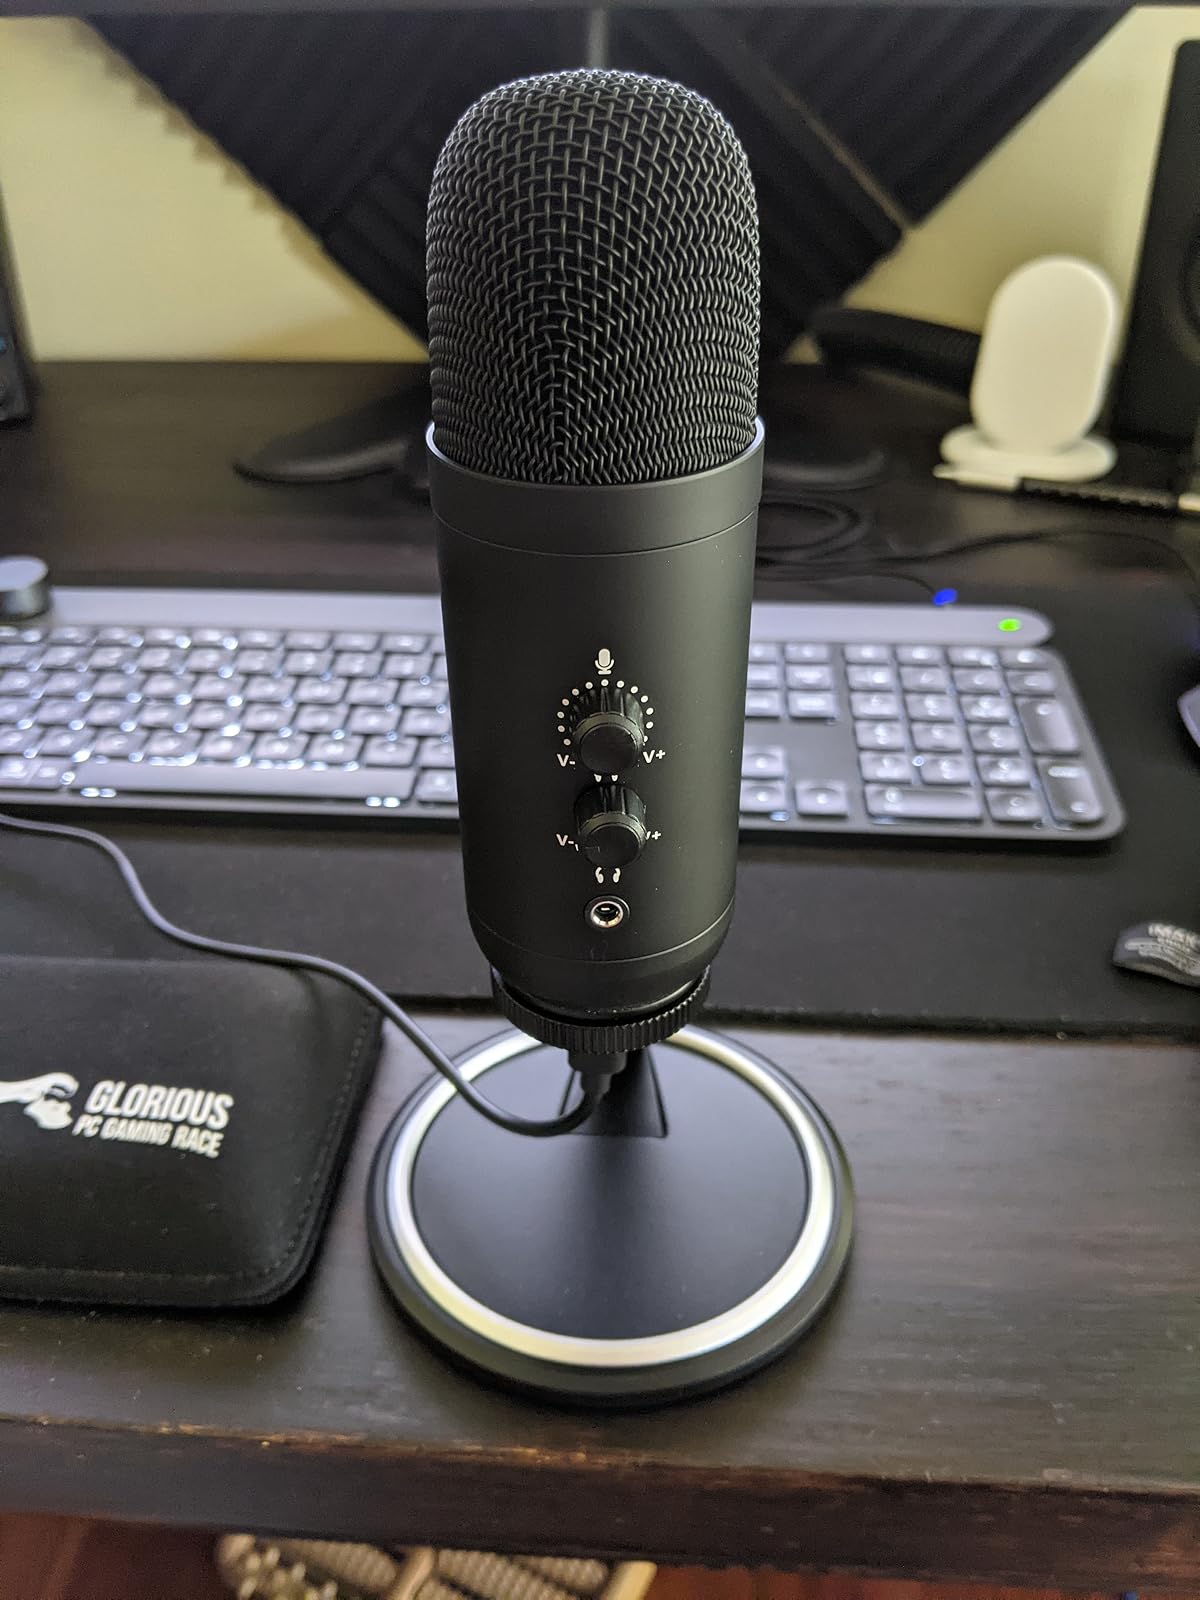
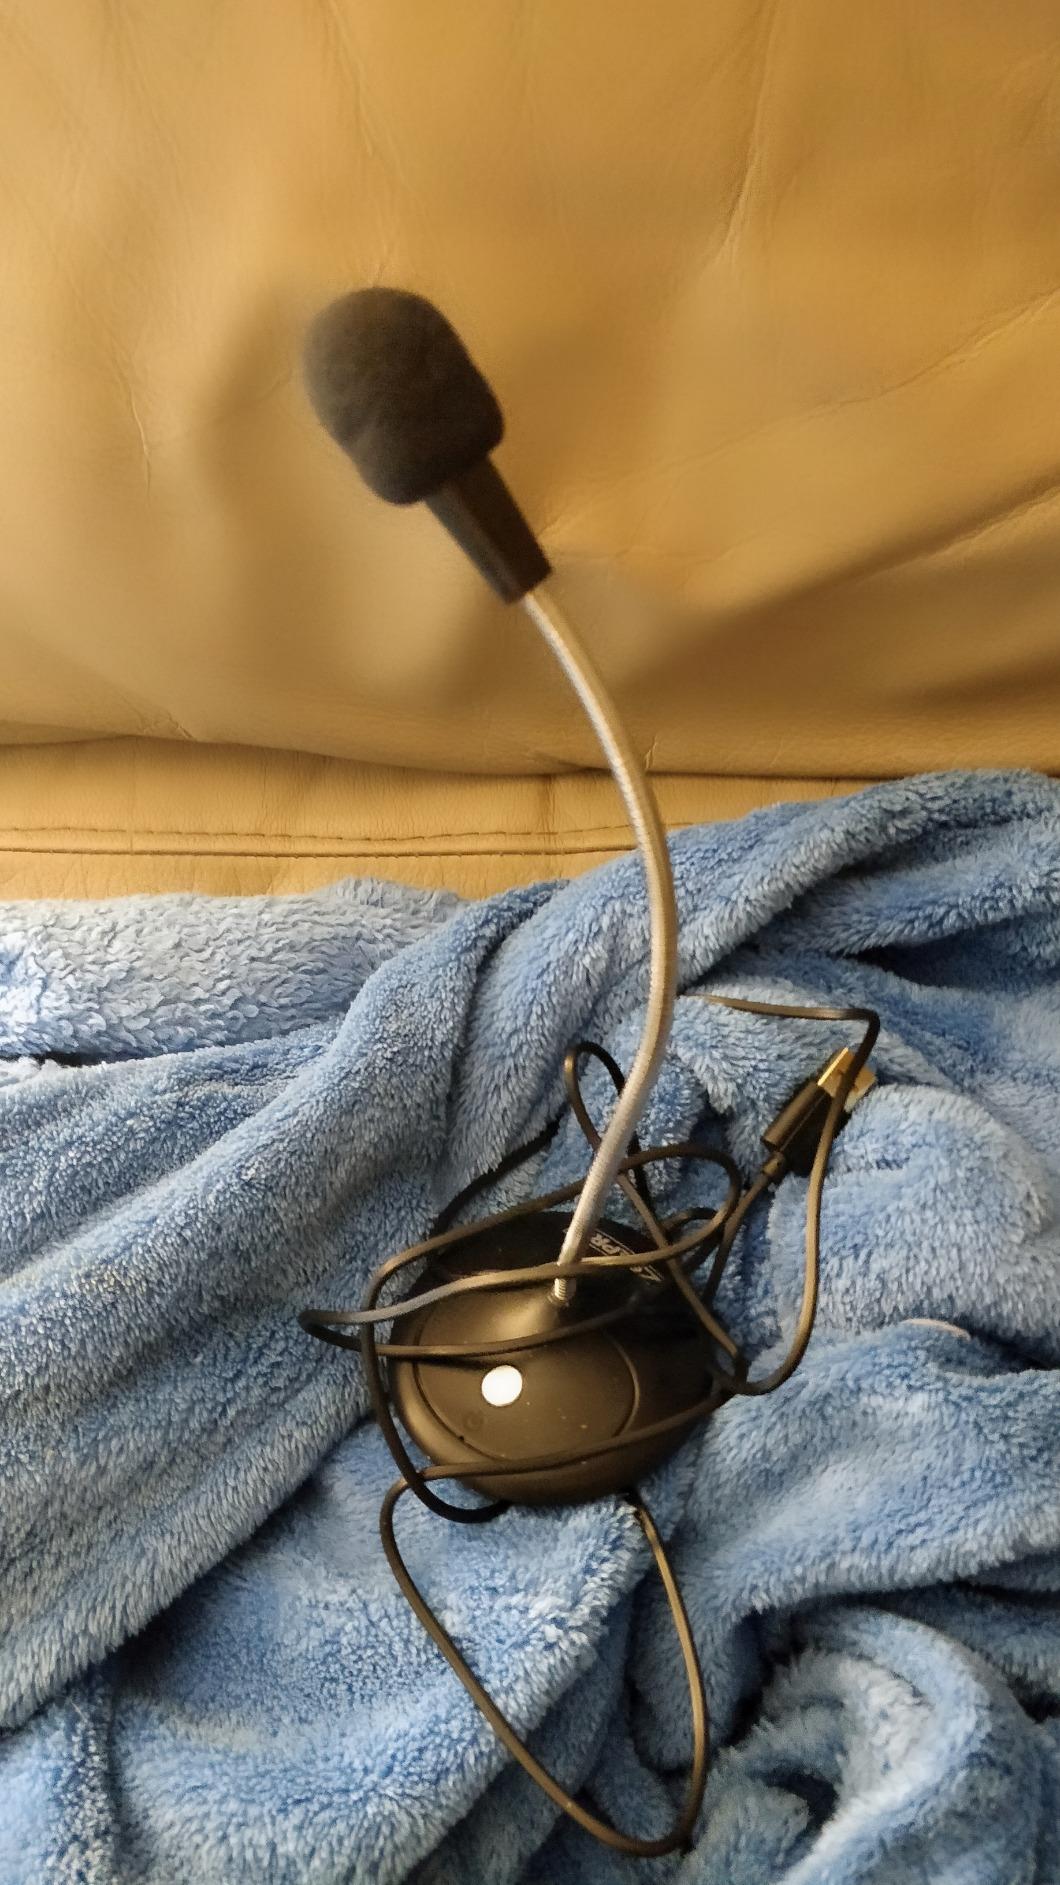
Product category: microphone
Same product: no